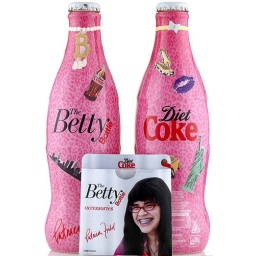
the betty bottle by patricia field